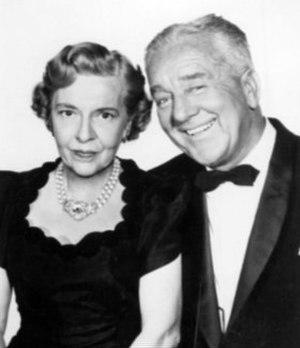
Jack Mulhall est un acteur et producteur américain né le 7 octobre 1887 à Wappingers Falls, État de New York, mort le 1ᵉʳ juin 1979 à Woodland Hills.